Hull Maritime Museum

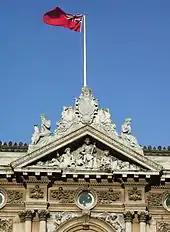
Detail of the Dock Offices building with Red Ensign flying

The museum, originally known as the "Museum of Fisheries and Shipping", opened in 1912 in Pickering Park. It moved to its current location, the Dock Offices building, in 1974. The Dock Offices building is so-named as it is the former headquarters of the Hull Dock Company, which operated all docks in Hull until 1893. Built in 1872, it is a Grade II* listed building and a striking example of Victorian architecture. The building stands in Queen Victoria Square, opposite the Queen's Gardens, in Hull's city centre. Hull City Council currently operates and maintains the museum.